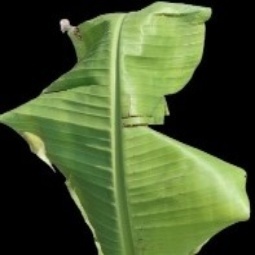
Label: Sulphur